Eva Madsen

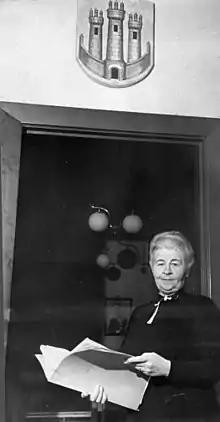
Eva Madsen on being elected mayor in 1950

Eva Marie Madsen née Braae (1884–1972) was a Danish municipal politician. She became Denmark's first female mayor in January 1950 when she was elected Mayor of Stege on the island of Møn.